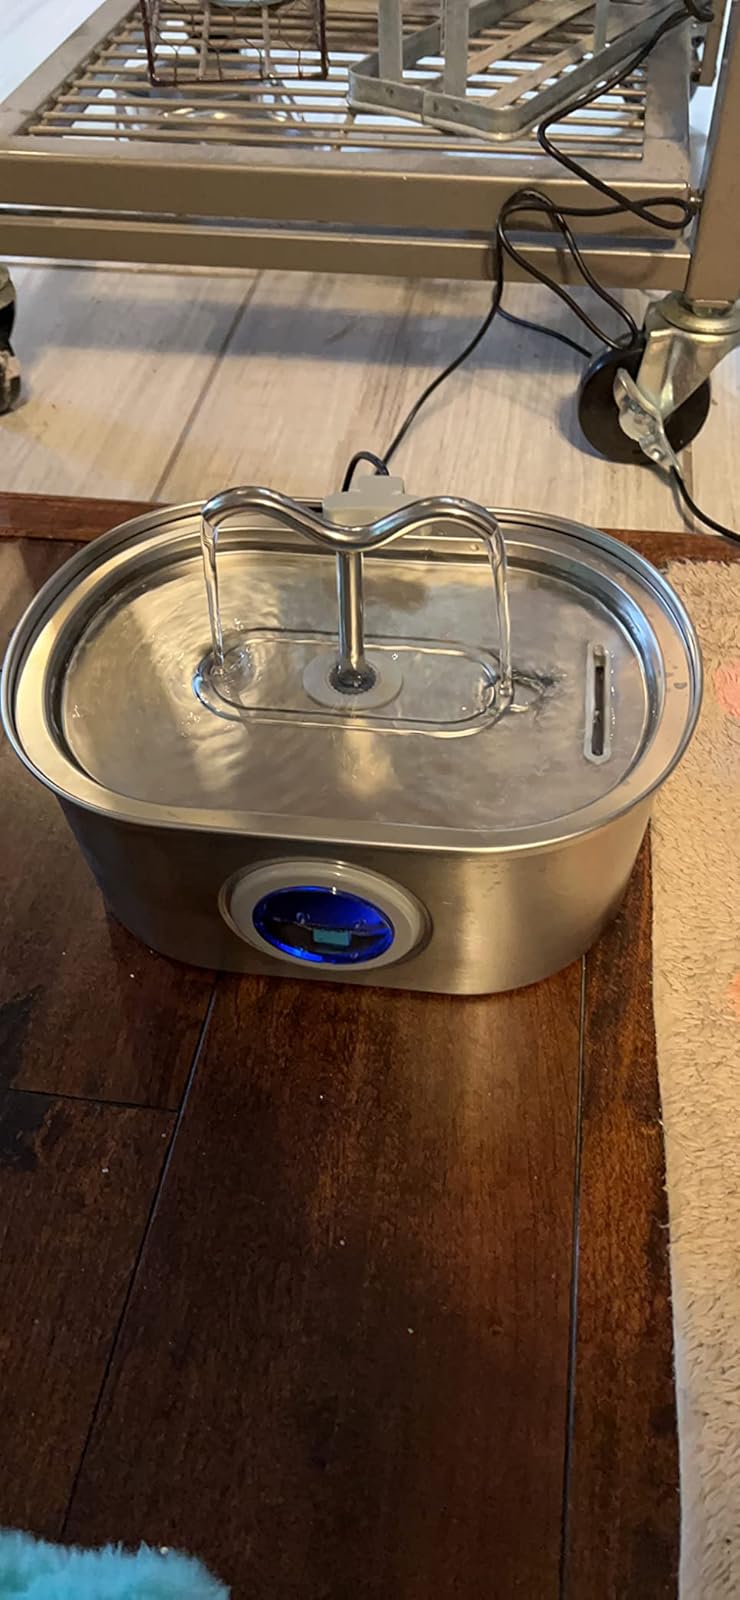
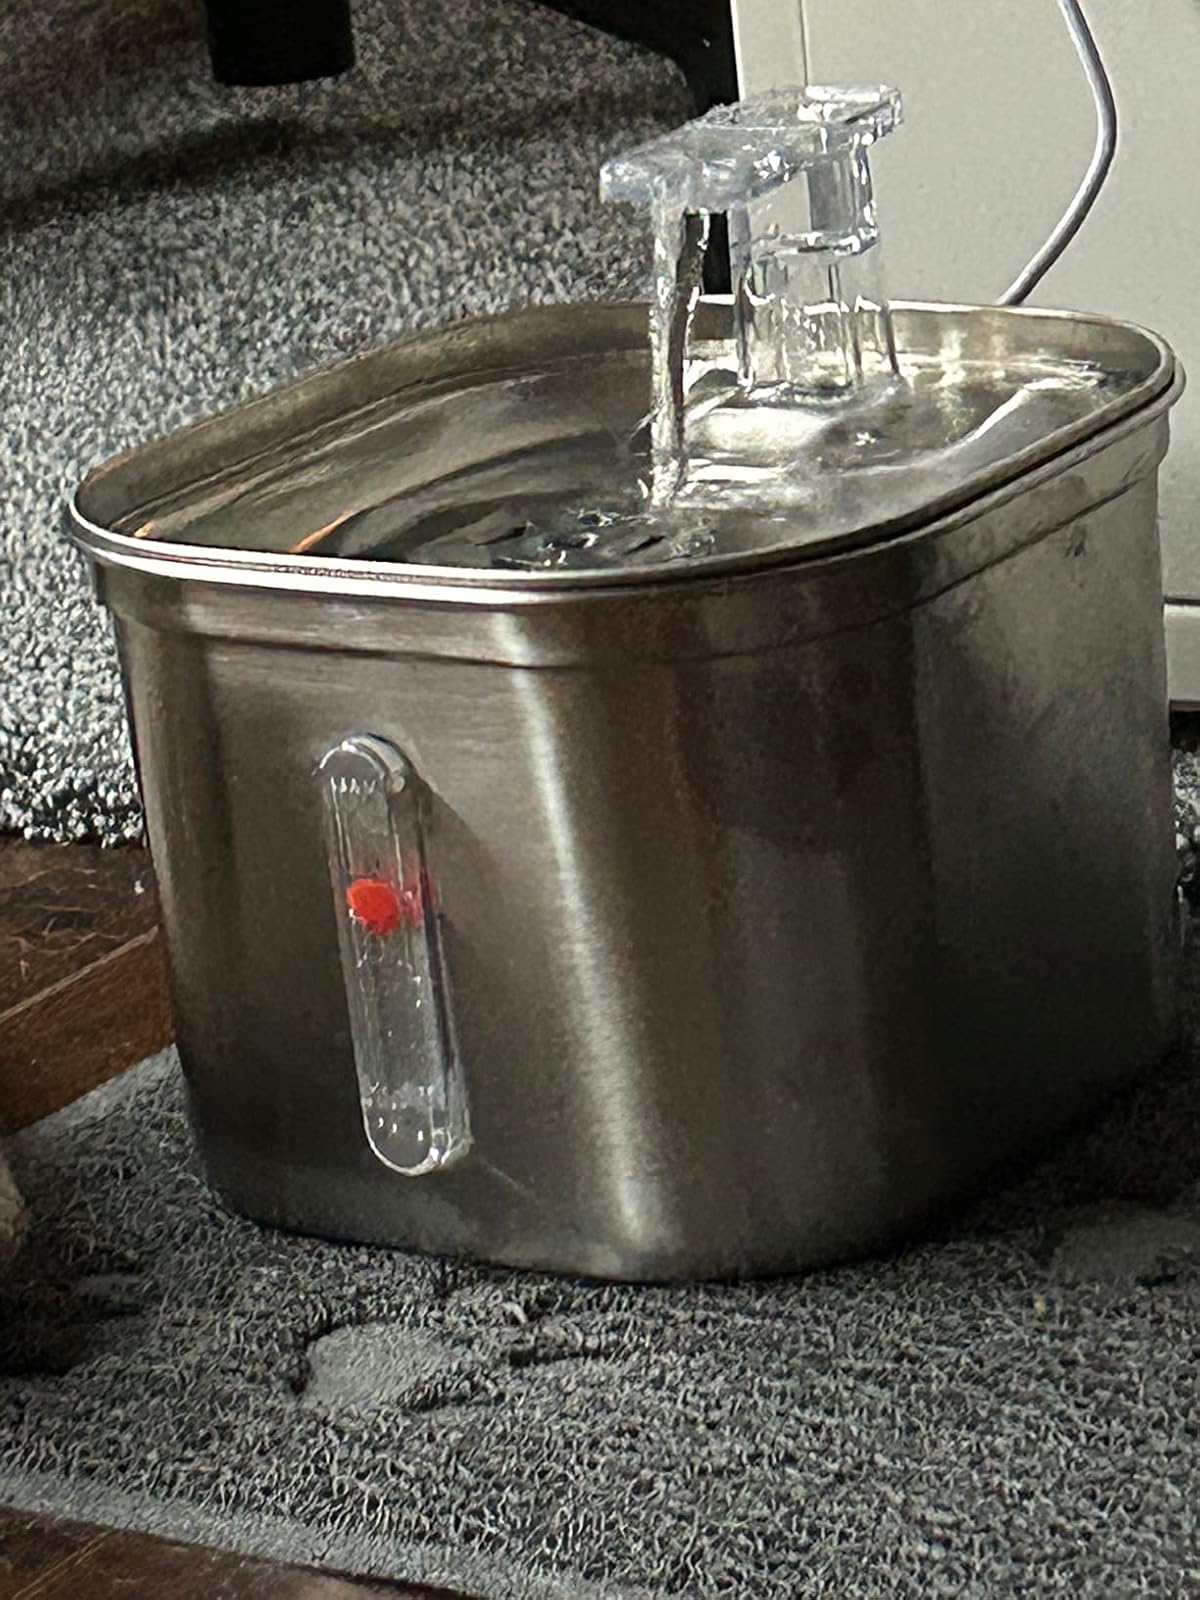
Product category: items_bowl
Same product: no